Jimmy Buffett

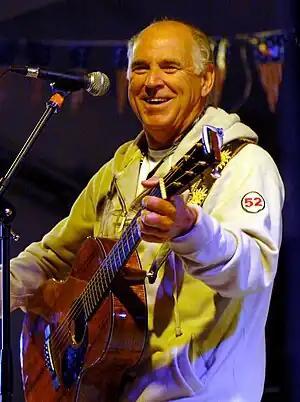
Buffett performing in January 2008

In April 2010, a double CD of performances recorded during the 2008 and 2009 tours called "Encores" was released exclusively at Walmart, Walmart.com, and Margaritaville.com.